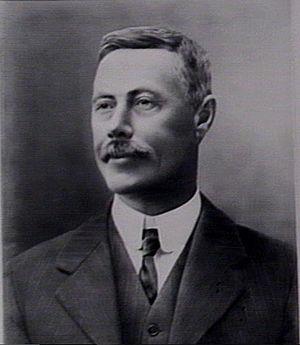
Thomas Waddell était un homme politique australien qui fut brièvement le 15ᵉ premier ministre de Nouvelle-Galles du Sud.